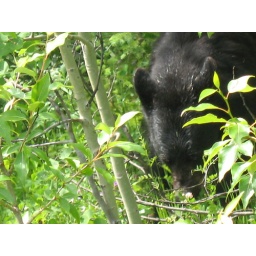
Black bear near road ignoring us